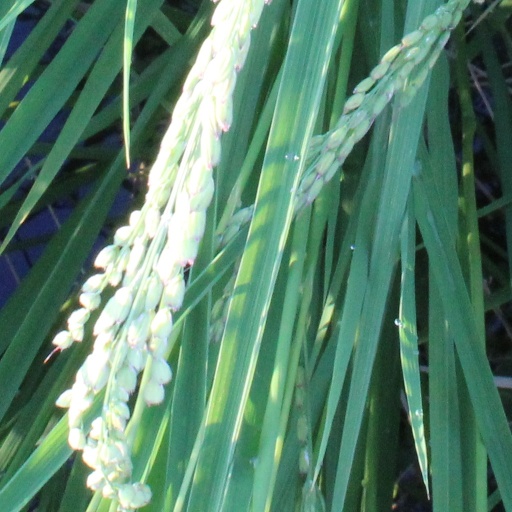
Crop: rice